Heuweiler

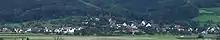
View from the direction of Denzlingen

Heuweiler is a village in the district of Breisgau-Hochschwarzwald in the southwest of Baden-Württemberg near Freiburg in southern Germany.